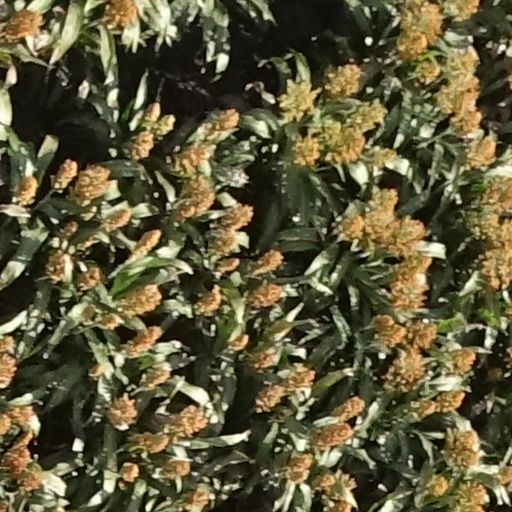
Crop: sorghum